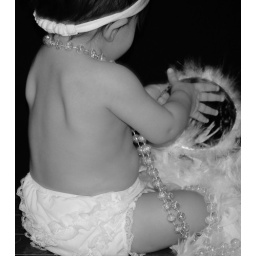
Such a sweet shot of a precious little baby girl of course in black and white